George Ferguson (politician)

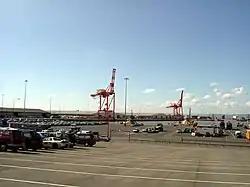
Royal Portbury Dock

In March 2014, Ferguson expressed his intention to sell the freehold ownership of Avonmouth and Portbury docks which had been retained by the city council since the leasehold was sold in 1991. Controversy surrounded the sale from the beginning.